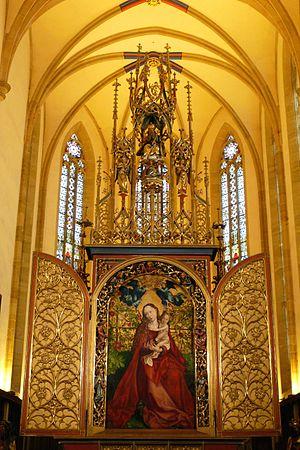
Vierge au Buisson, Colmar
La Vierge au buisson de roses, retable sur bois de 1473, est une peinture religieuse de Martin Schongauer représentant la Vierge à l'Enfant assise dans un jardin ornée de végétaux et d'oiseaux, surmontée de deux anges portant une couronne, actuellement exposée dans l'église des Dominicains de Colmar.